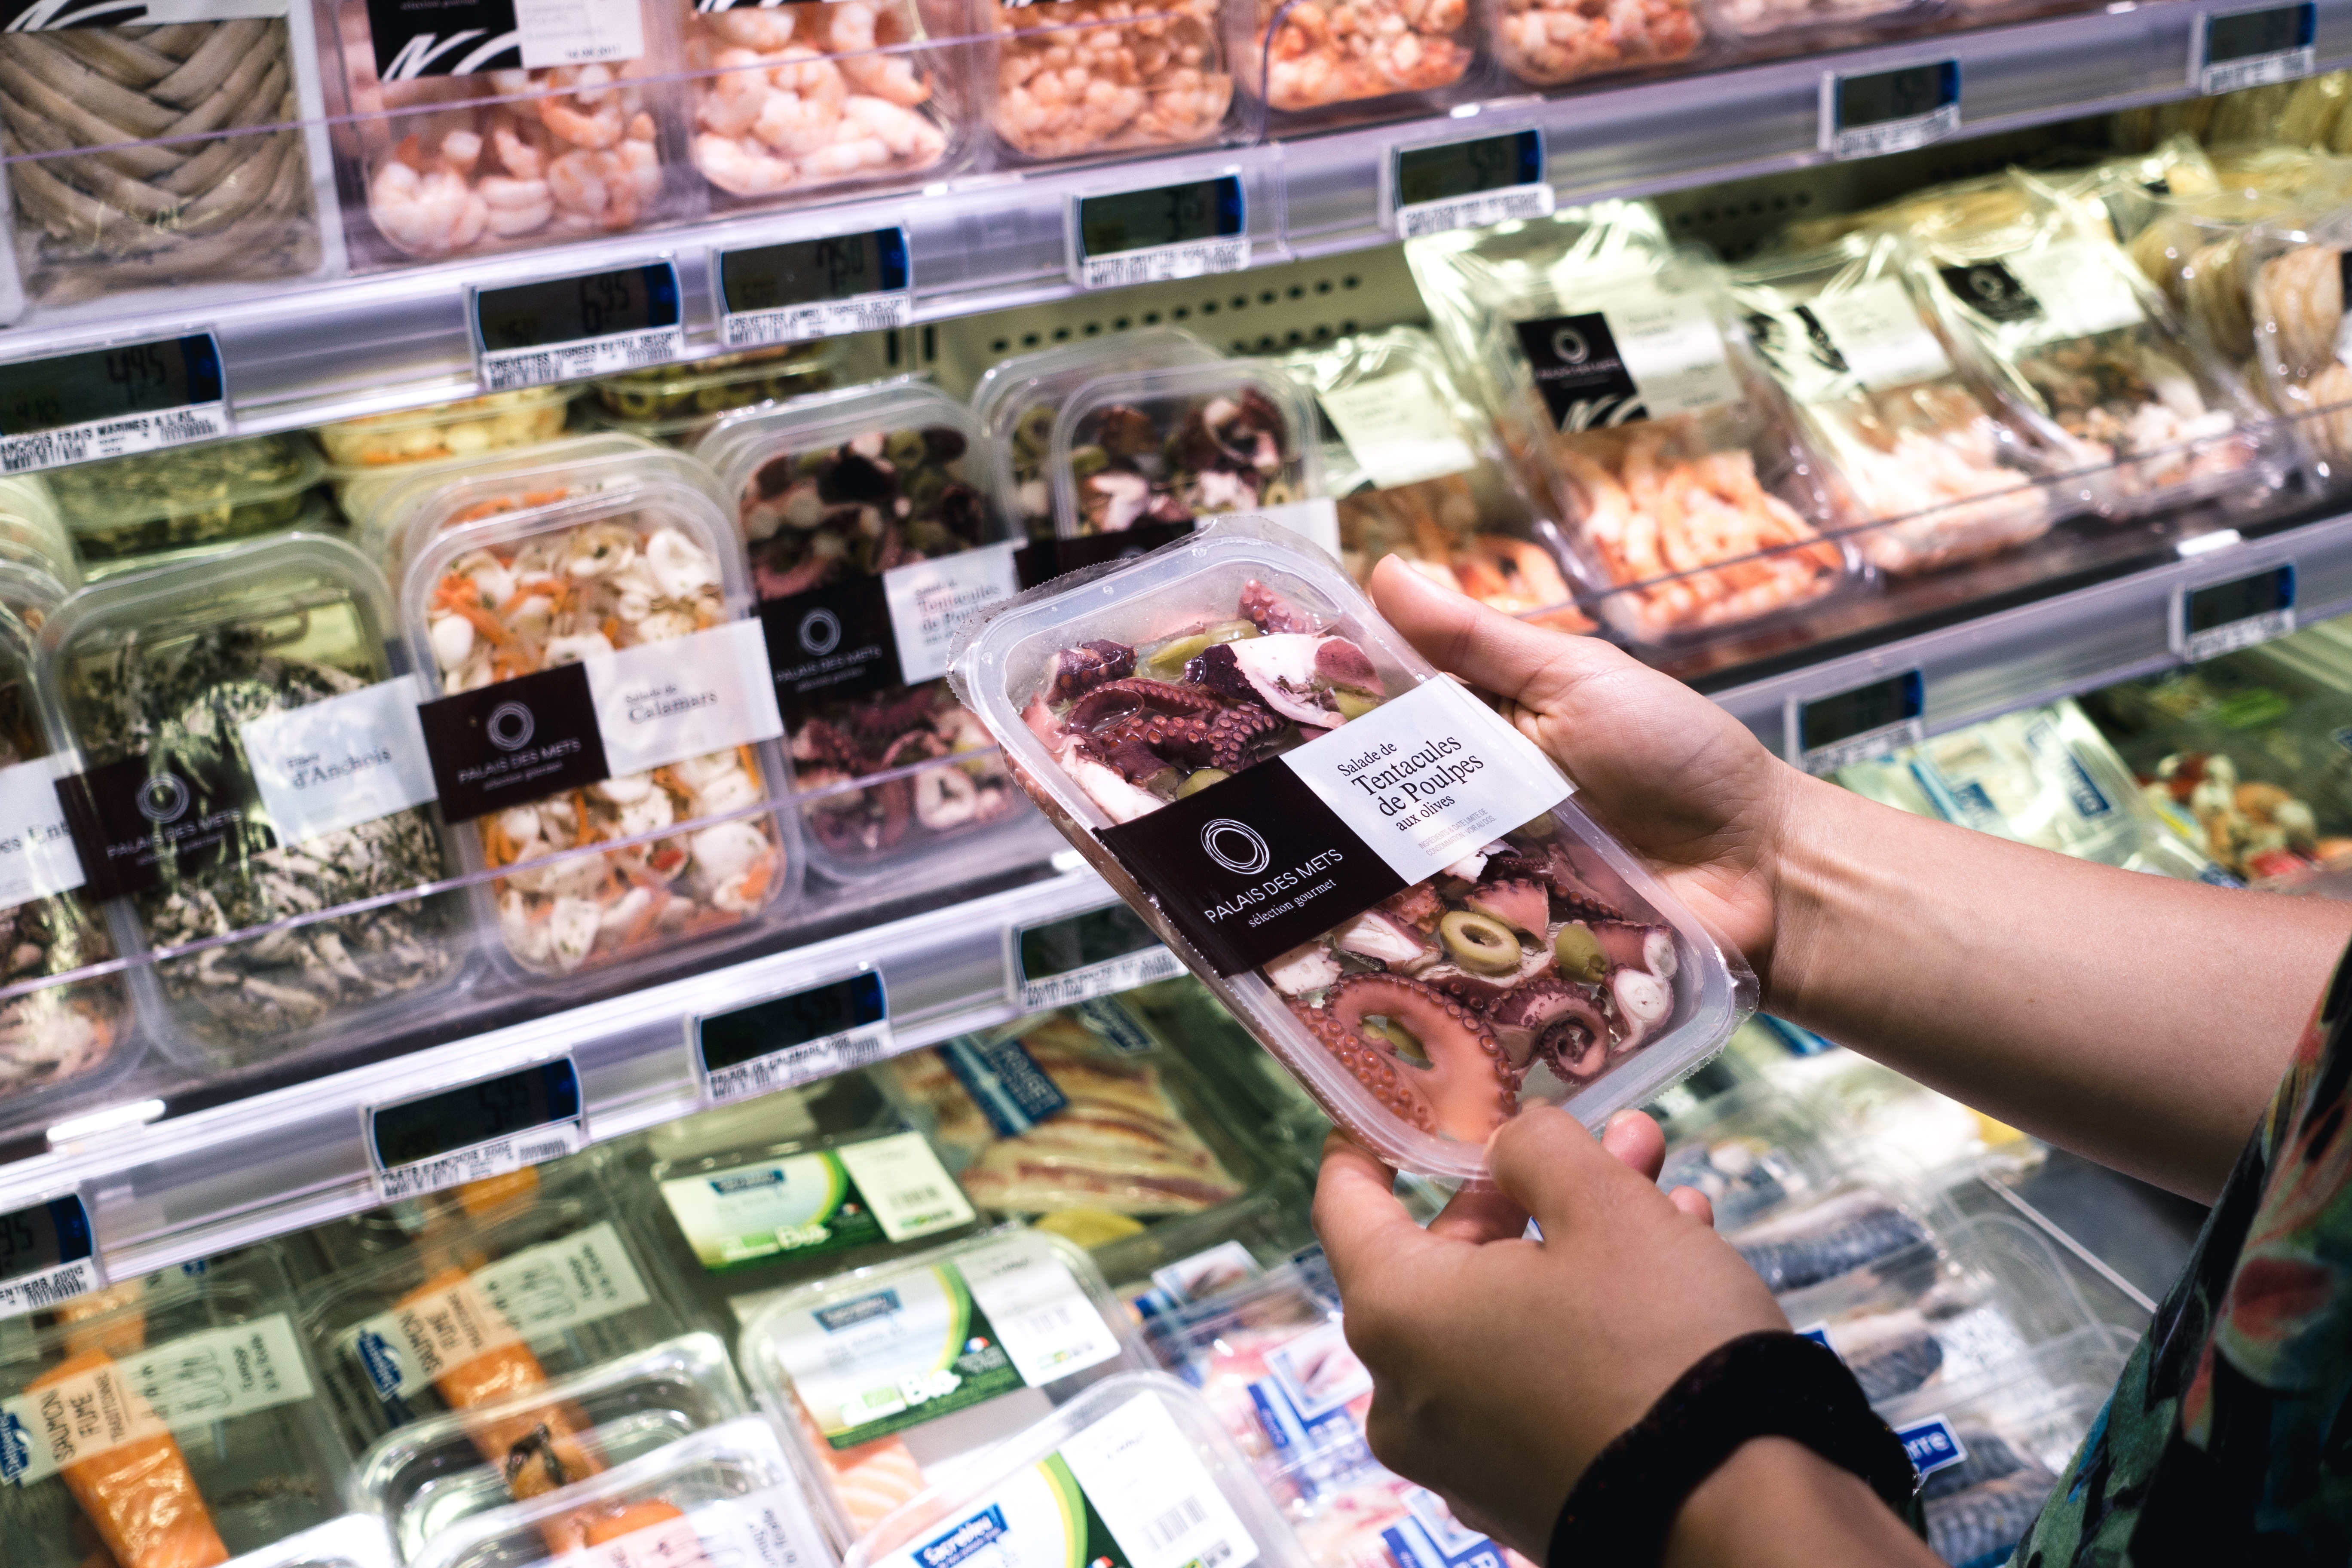
supermarket, product, convenience store, grocery store, convenience food, retail, customer, prepackaged meal, delicatessen, building, food, frozen food, comfort food